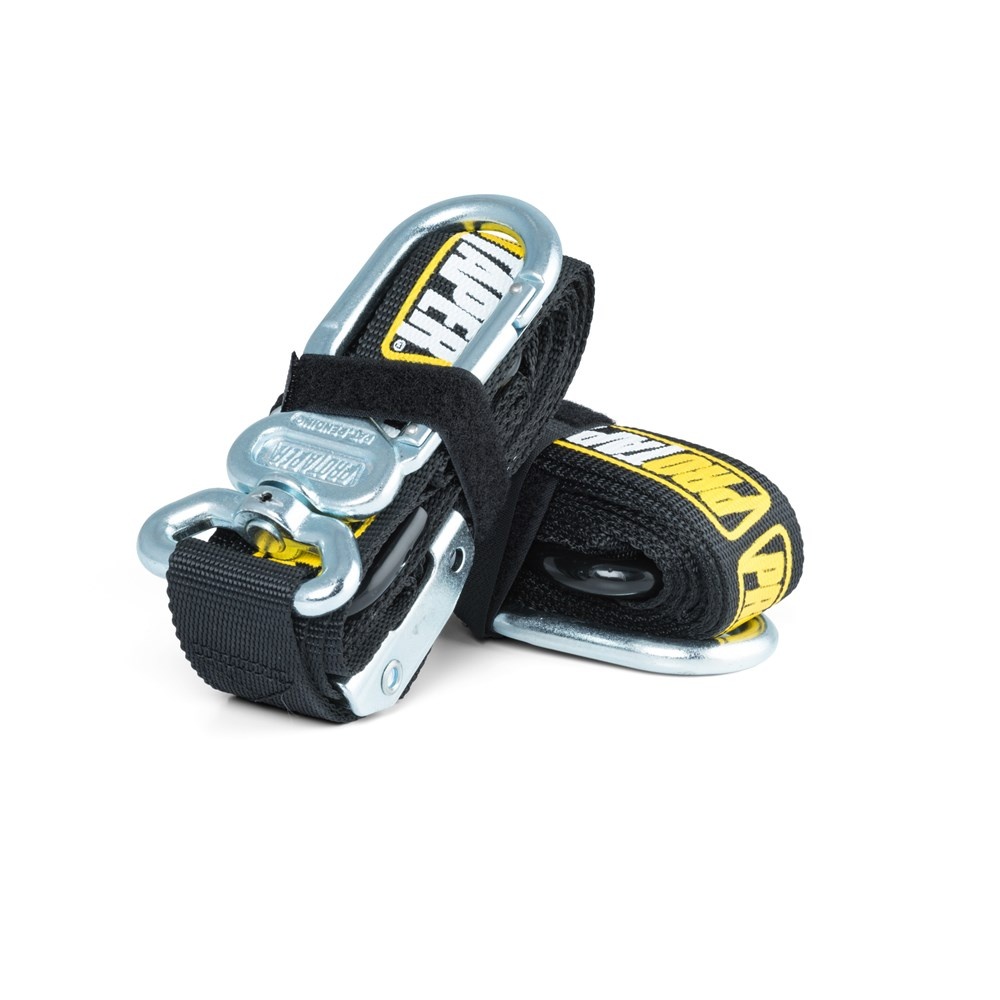
Pro Taper Swivel Carabiner Tie-Downs - Black
﻿Features : Patented swivel carabineer base hook Long and wide, 84”x1.5” nylon webbing 1200 lb. straight tension strength Industrial strength non-slip cam buckle Hook-and-loop securing strap for compact storage Soft handlebar strap Black with official Pro Taper branding
Brand: Pro Taper
Category: Vehicles & Parts > Vehicle Parts & Accessories > Vehicle Safety & Security > Watercraft Safety Equipment > Throw Ropes